Goetia

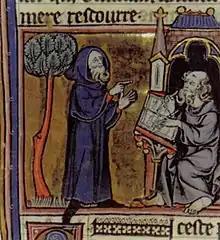
Merlin is said to have been born from the relationship of an incubus with a mortal (illumination from a 13th-century French manuscript).

Gregory of Nyssa (c. 335 – c. 395) had said that demons had children with women called cambions, which added to the children they had between them, contributed to increase the number of demons. However, the first popular account of such a union and offspring does not occur in Western literature until around 1136, when Geoffrey of Monmouth wrote the story of Merlin in his pseudohistorical account of British history, "Historia Regum Britanniae" "(History of the Kings of Britain)", in which he reported that Merlin's father was an incubus.